Benin altars to the hand

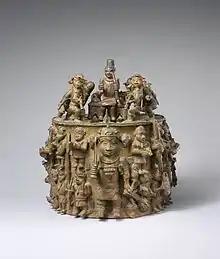
Ikegobo (Altar to the Hand) of Ezomo Ehenua, 18th - 19th century

Ikegobo, the Edo term for "altars to the Hand," are a type of cylindrical sculpture from the Benin Empire. Used as a cultural marker of an individual's accomplishments, Ikegobo are dedicated to the hand, from which the people of Benin considered the will for wealth and success to originate. These commemorative objects are made of wood or brass with figures carved in relief around their sides.